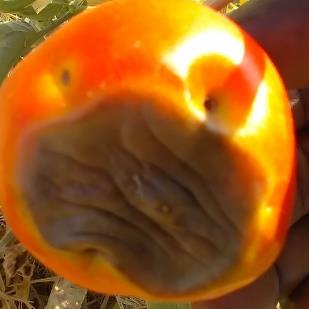
Crop: Tomato
Condition: blossom-end-rot-d